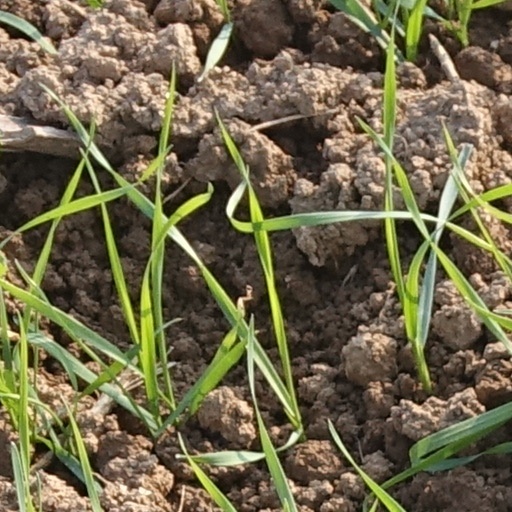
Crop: wheat